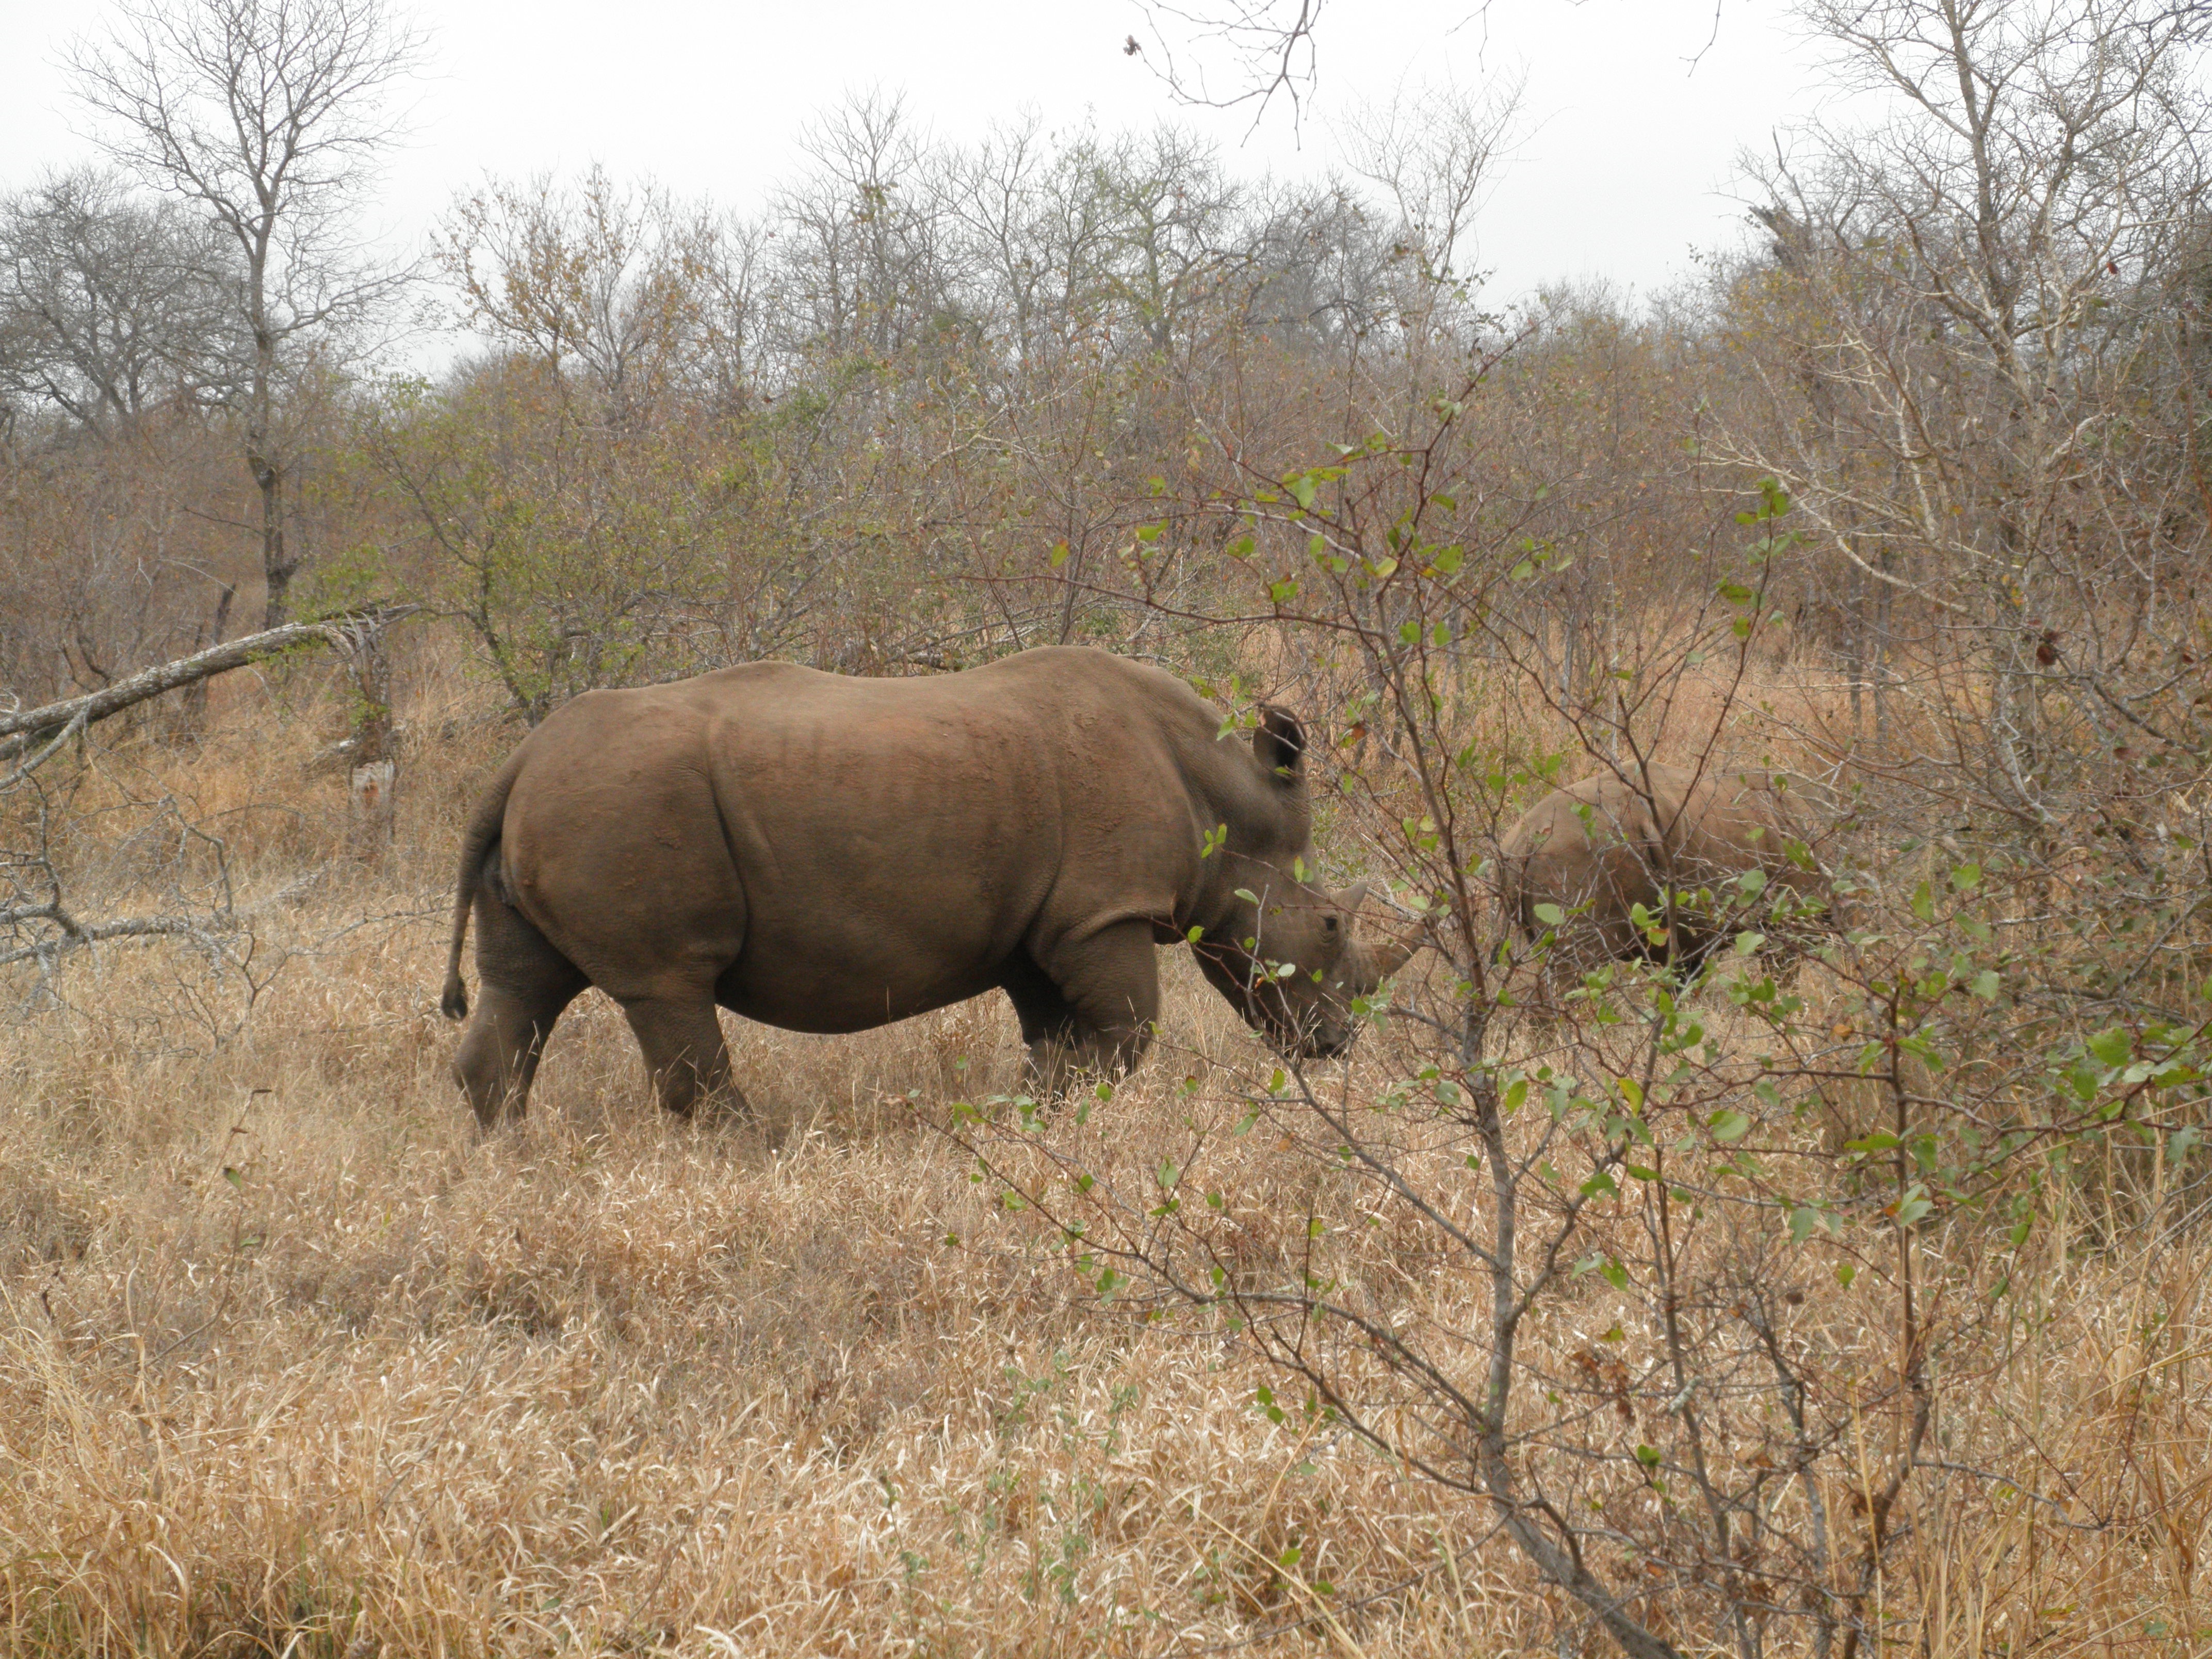
prairie, adventure, wildlife, grazing, mammal, fauna, savanna, plain, rhino, rhinoceros, grassland, safari, south africa, indian elephant